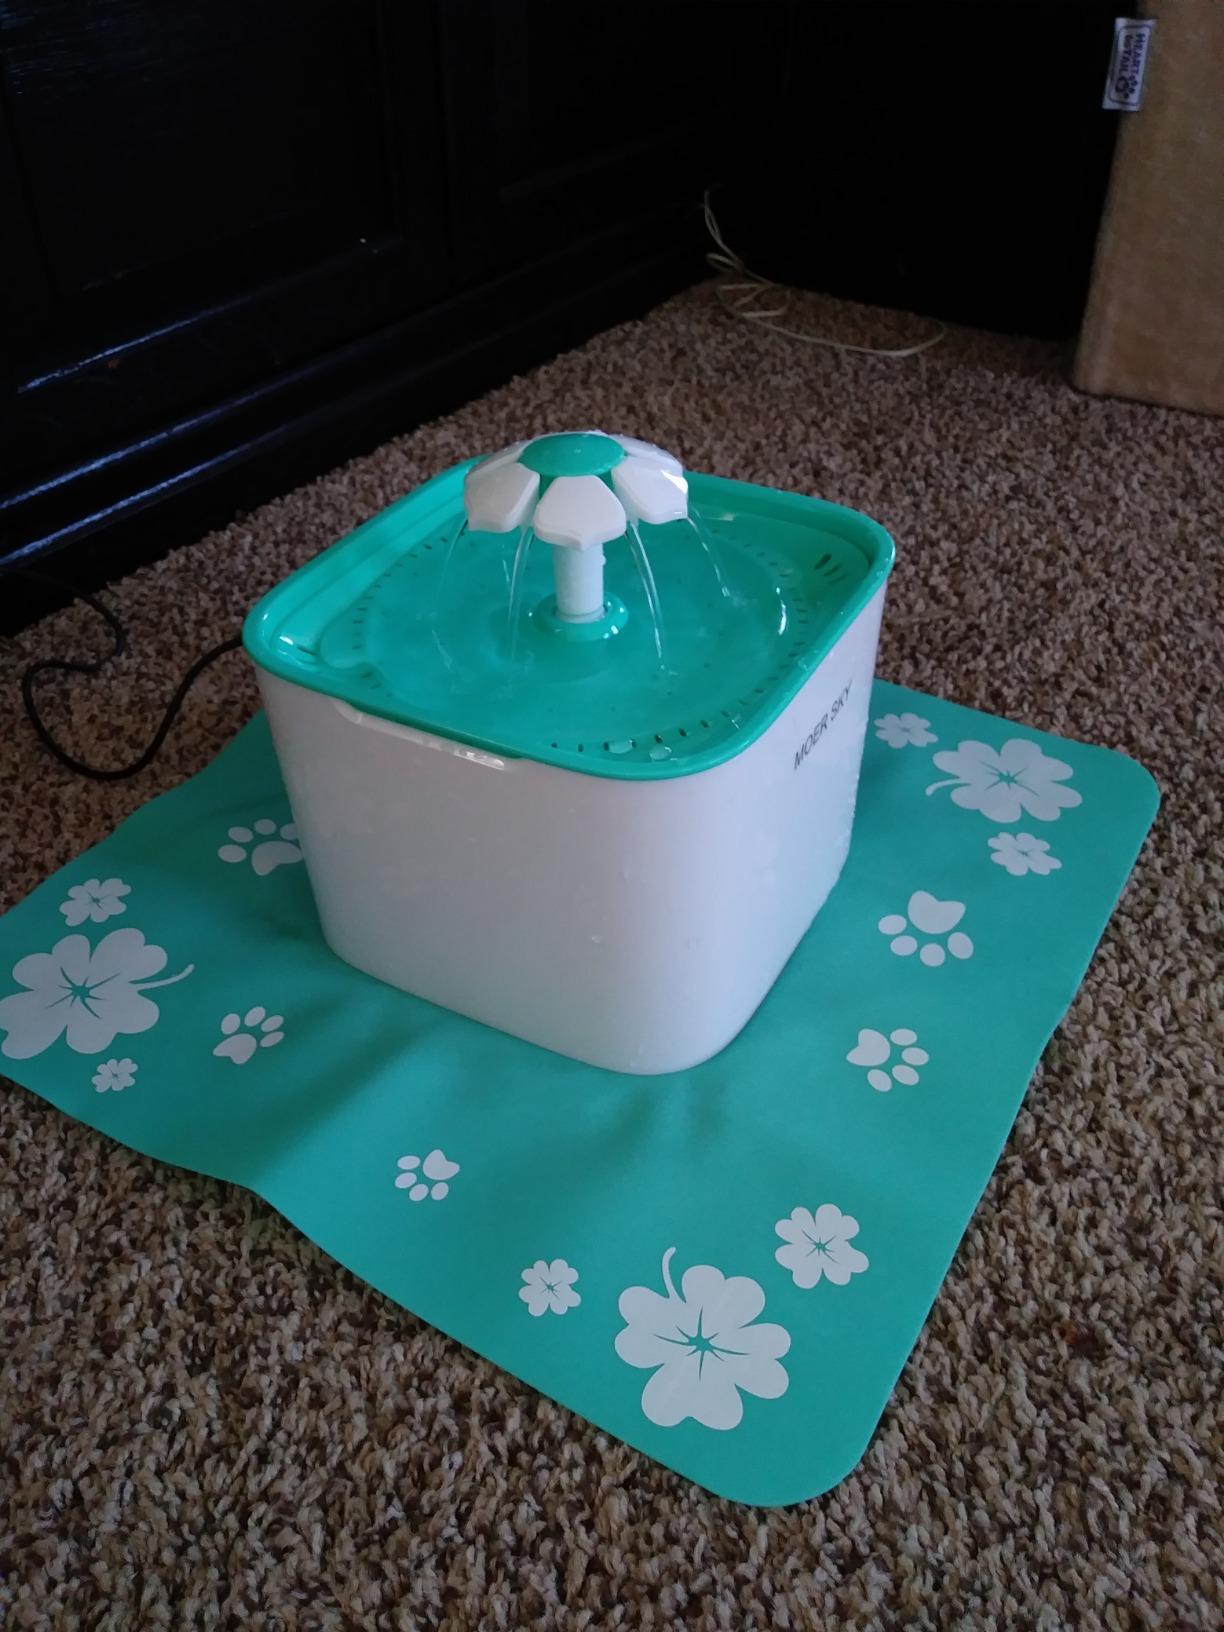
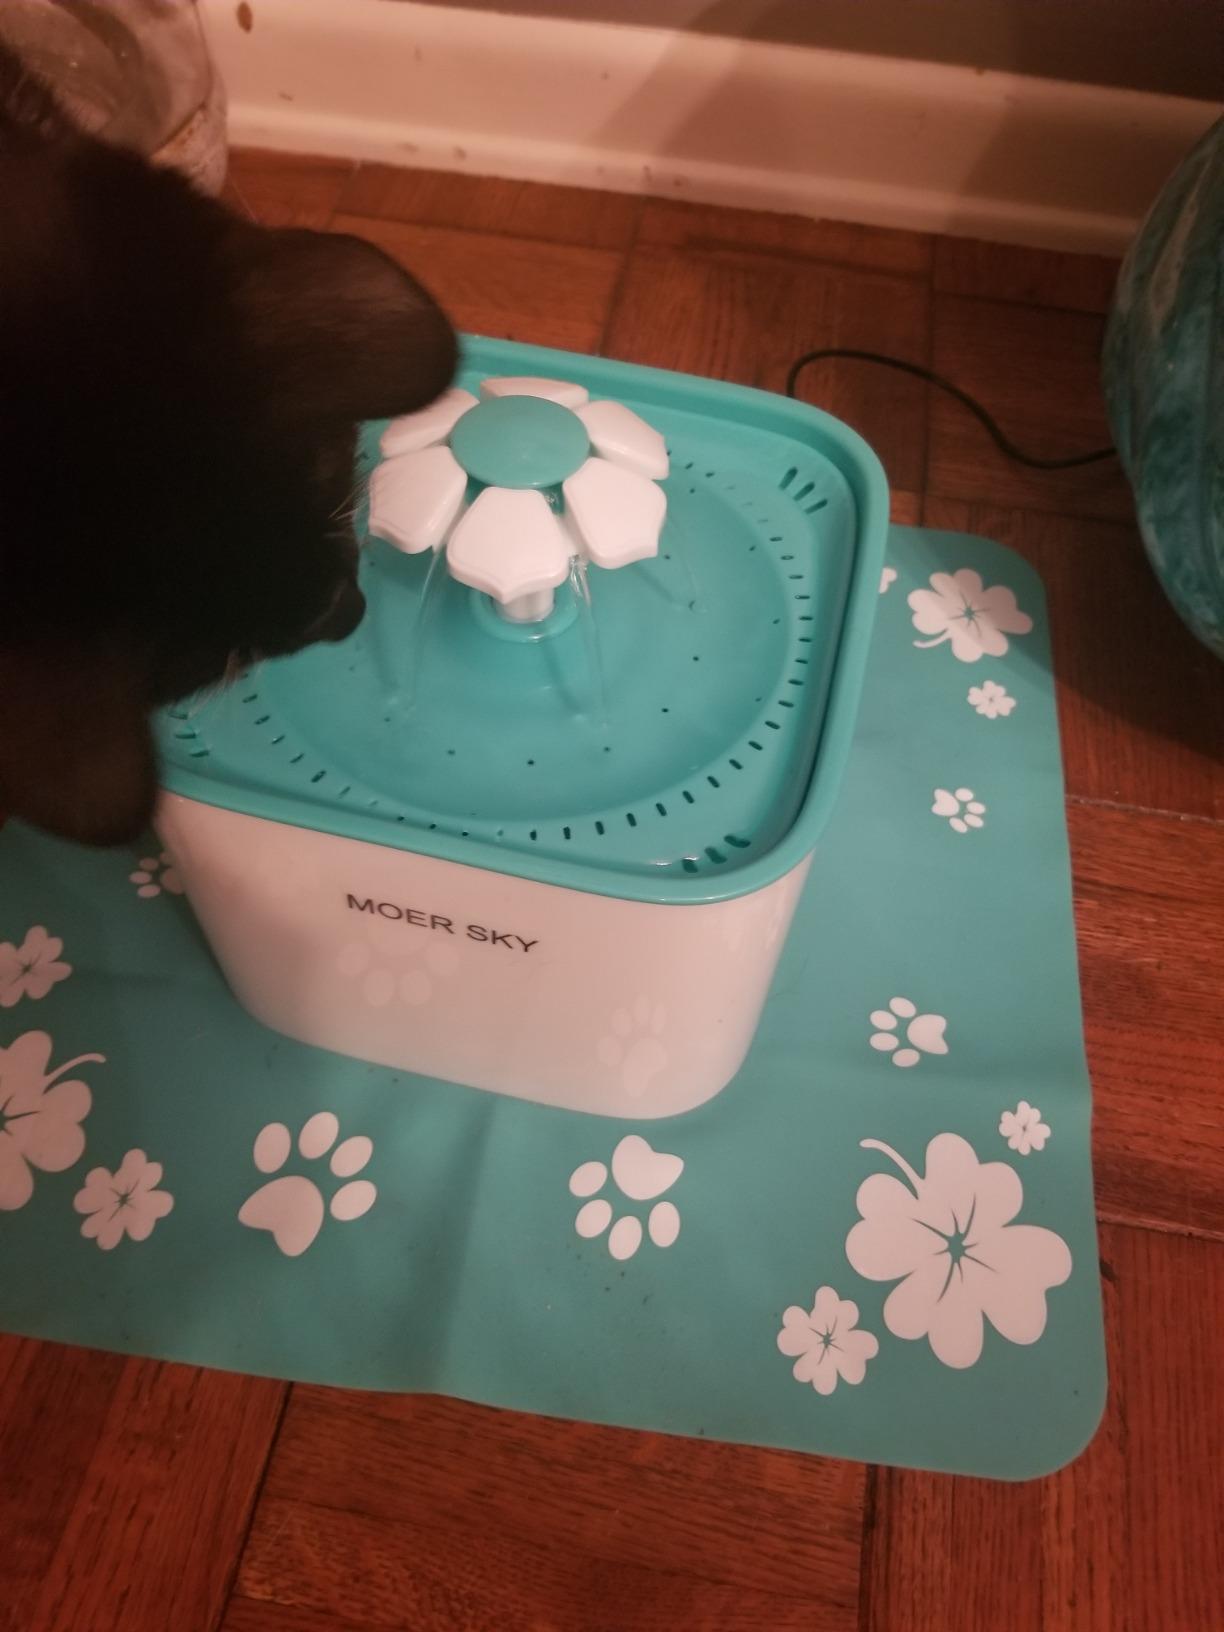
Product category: items_bowl
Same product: yes